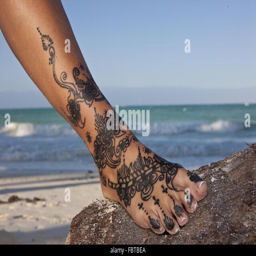
henna tattoo on a foot